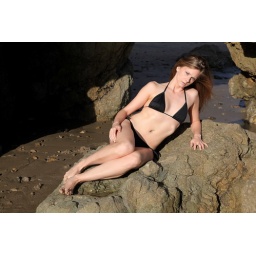
Photoshoot of a pretty model with long blonde hair and blue eyes in a black bikini.